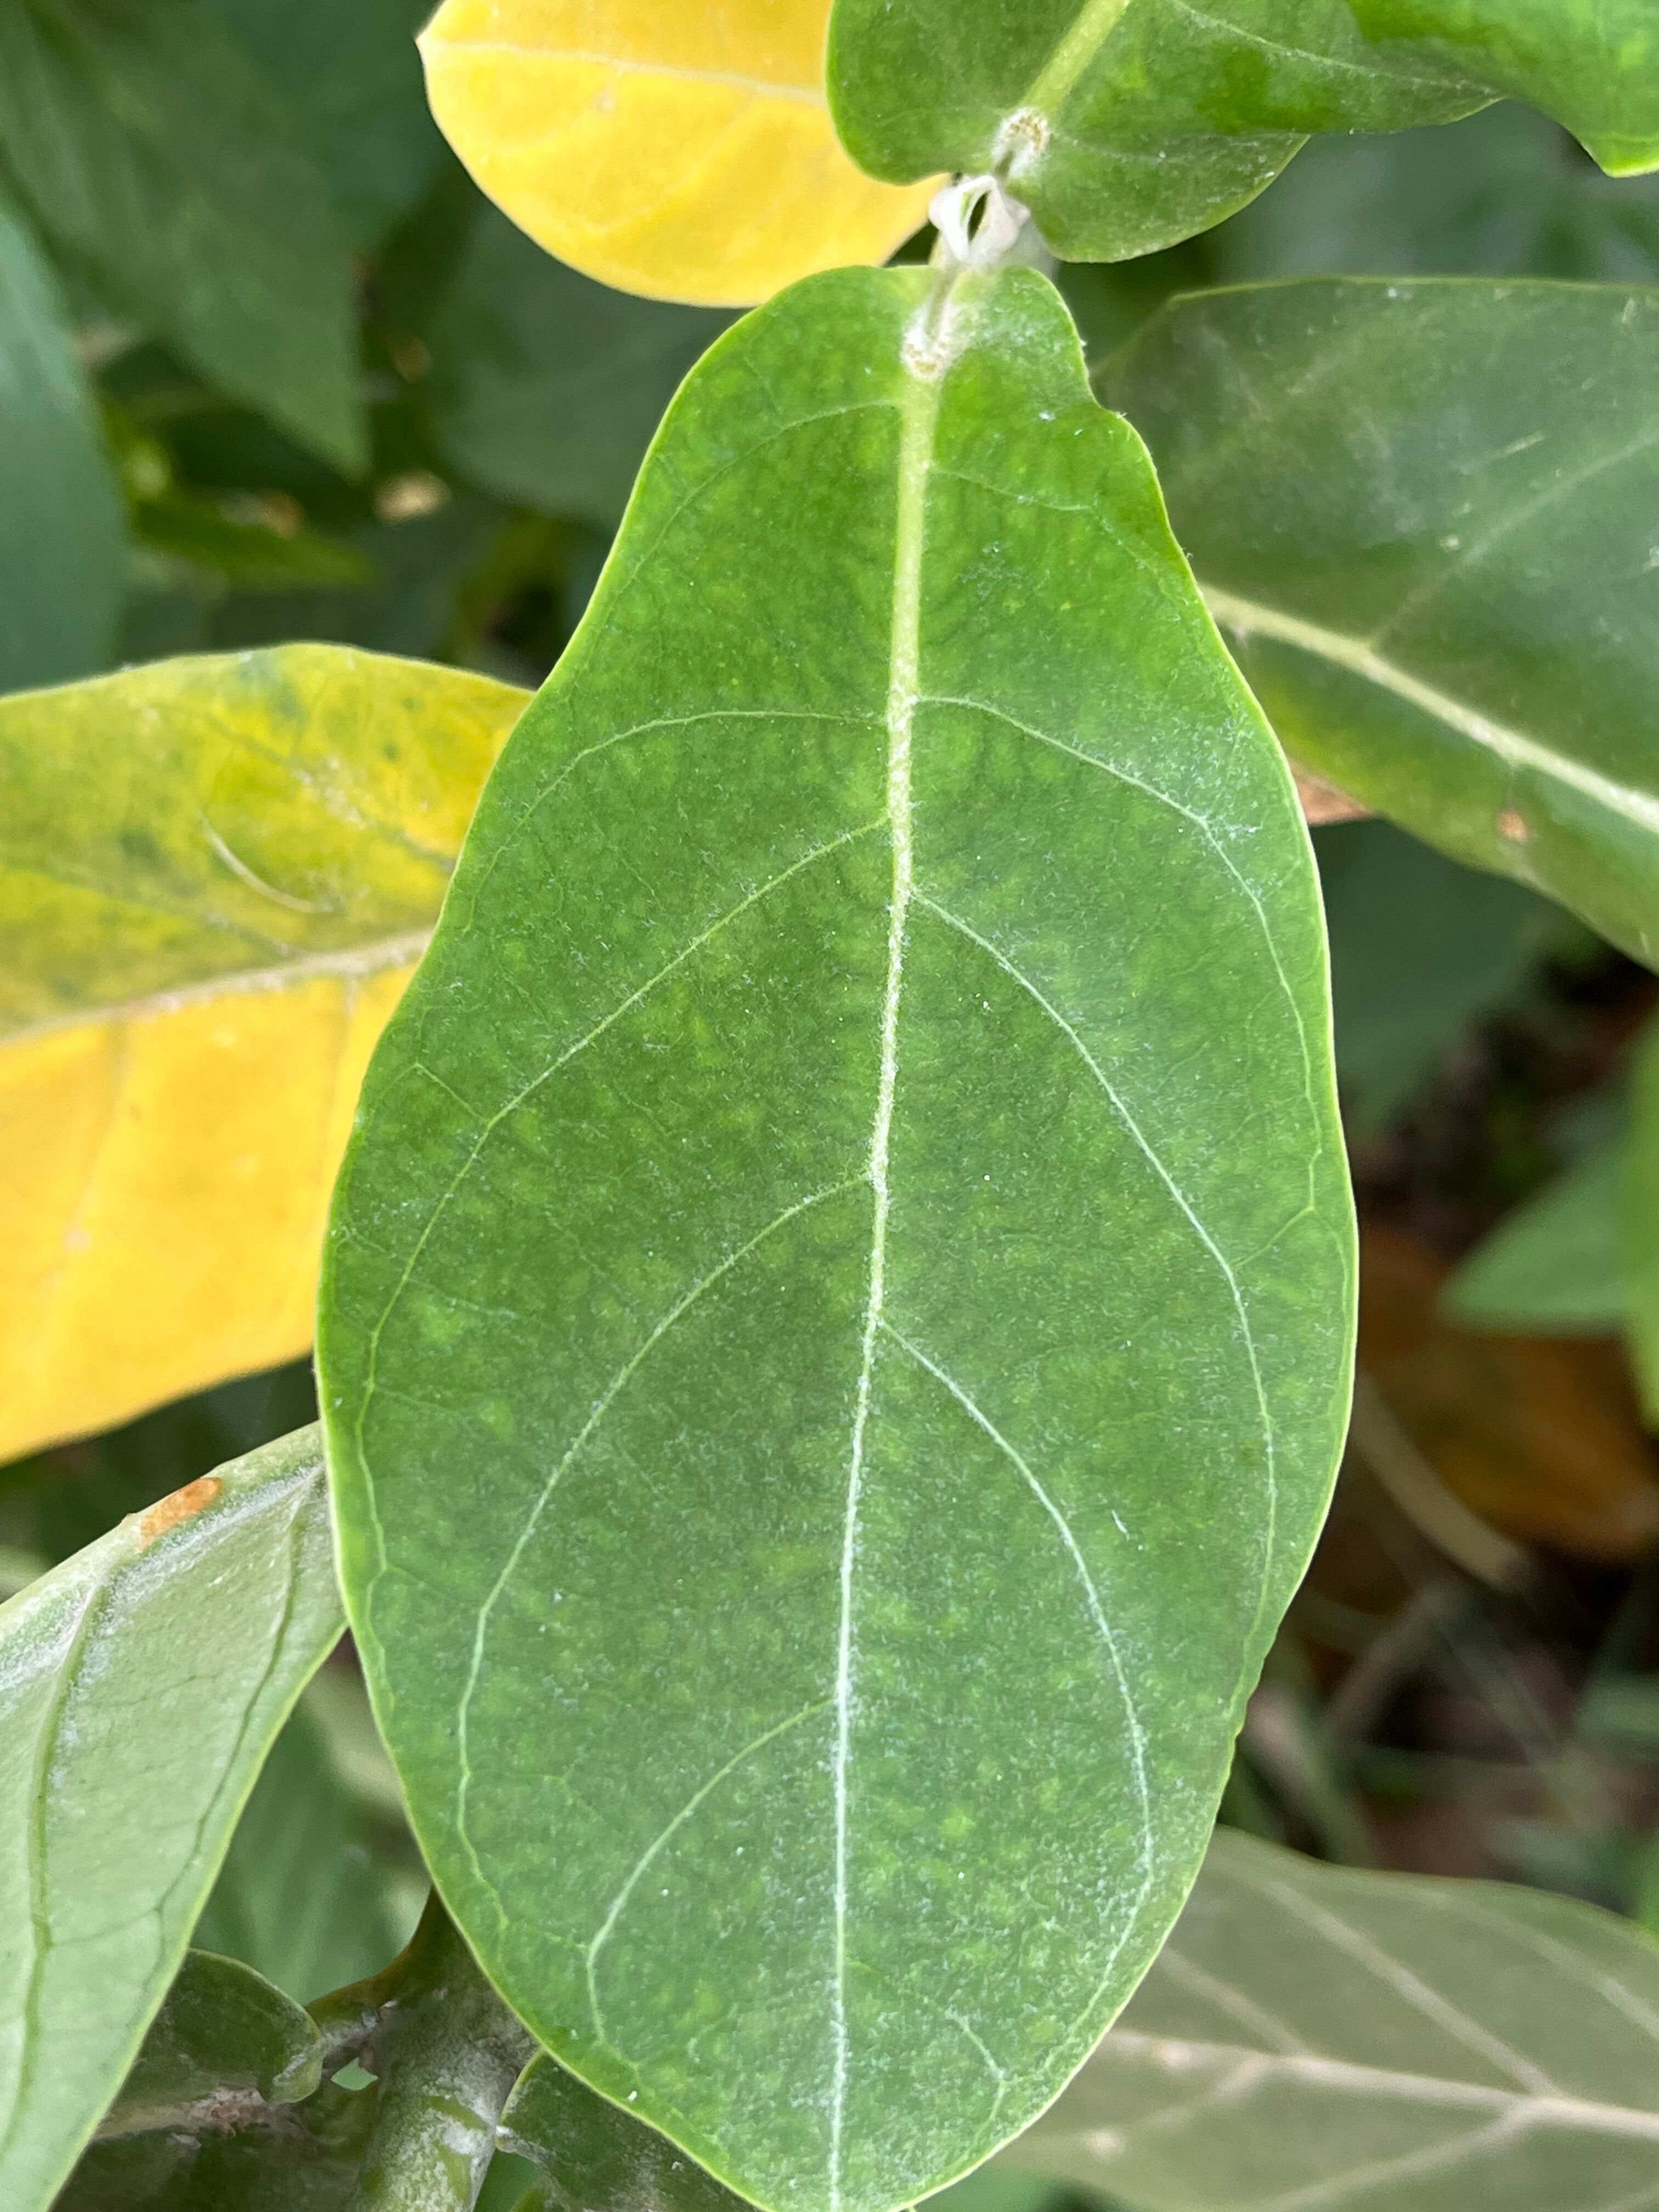
Plant species: calotropis-gigantea